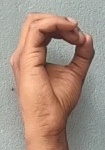
ASL sign: O